John F. Kurtzke

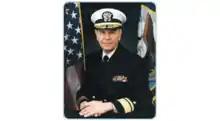

John Francis Kurtzke (September 14, 1926 – December 1, 2015) was a neuroepidemiologist and Professor of Neurology at Georgetown University who is best known for his creation of the Expanded Disability Status Scale and for his research on multiple sclerosis (MS).